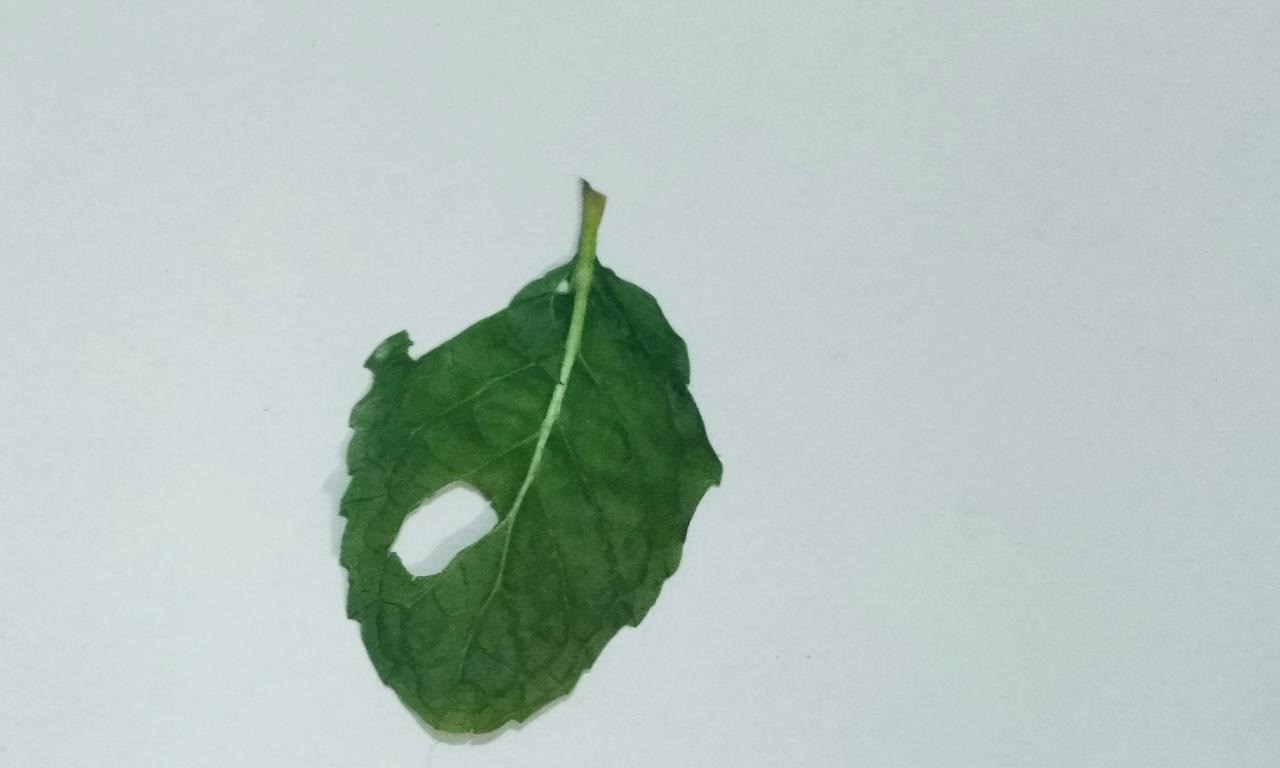
Label: Dried